Pan Am Flight 115

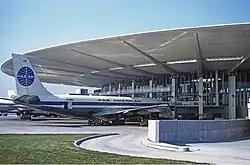
N712PA at Pan Am's Worldport (1961)

Pan Am Flight 115 was a commercial flight from Paris via London to New York City. At 22:05 GMT (16:05 EDT) on February 3, 1959 it was involved in one of the most significant jet upset incidents of the jet airliner age, over the North Atlantic near Newfoundland. This was one of three notable aviation incidents to occur on this date; the other two were the crash of American Airlines Flight 320 in New York City, and the death of rock and roll artists Buddy Holly, Ritchie Valens, and "The Big Bopper" J.P. Richardson.